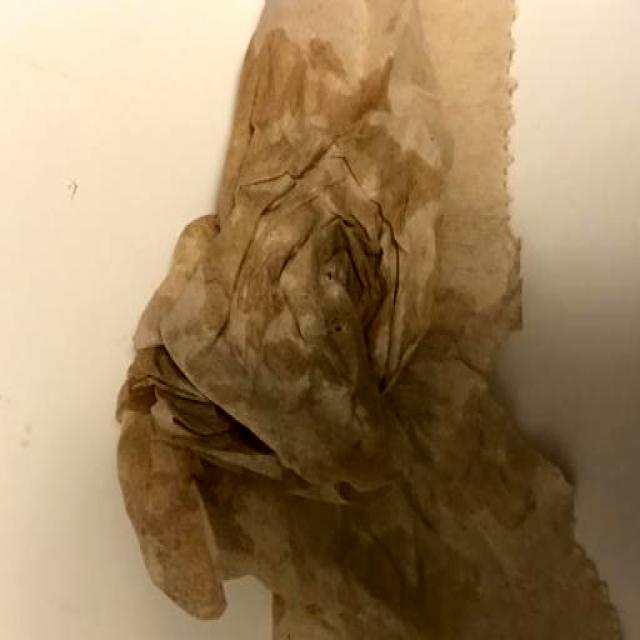
Label: Trash